Emma Beckwith

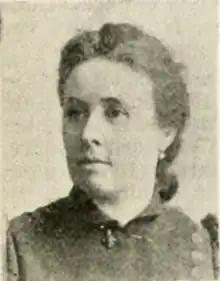
Emma Beckwith

On January 30, 1868, she married Edwin Beckwith, of Mentor, Ohio. After residing in Pleasantville, Iowa, a number of years, during which time she had ample opportunity to observe the necessity of more freedom for women, they removed to Brooklyn, New York. Upon locating in the East she began to put to practical use her knowledge of bookkeeping, after obtaining the permission of the owner of a building in Nassau Street, Manhattan, by promising to not demoralize the men employed in the several offices in the building. She began work in April, 1879. Feeling assured that other women would soon follow in her footsteps, she fully realized that by her acts they would be judged. She was the pioneer woman bookkeeper in that part of the city and established a reputation for modesty and uprightness that helped many other women to a like position. Her business education of five years' duration gave her an insight into many matters not general among women. After leaving business life, she turned her attention towards acquainting others with the knowledge thus gained and urging voting women to become self-supporting. She believed that by working in that direction, the question of marriage would eventually be settled.